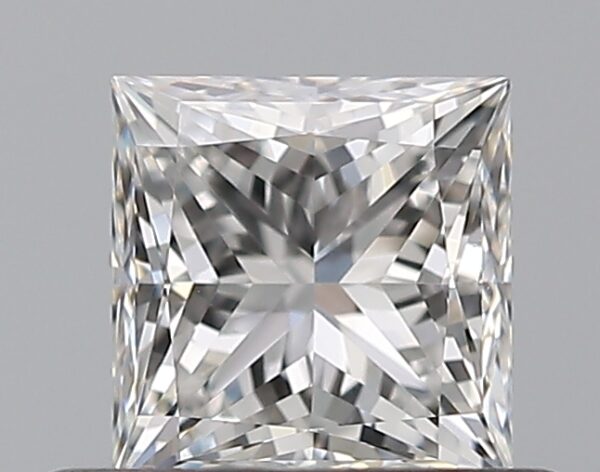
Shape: princess
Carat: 0.5
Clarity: VS1
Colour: F
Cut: EX
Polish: EX
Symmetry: VG
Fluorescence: N
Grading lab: GIA
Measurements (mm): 4.33 x 4.22 x 3.12